Child labour

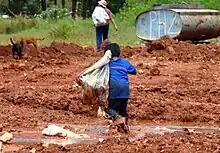
Child labour in Brazil, leaving after collecting recyclables from a landfill

Beyond laws, new taxes were imposed on colonies. One of these taxes was the Head Tax in the British and French colonial empires. The tax was imposed on everyone older than 8 years, in some colonies. To pay these taxes and cover living expenses, children in colonial households had to work.